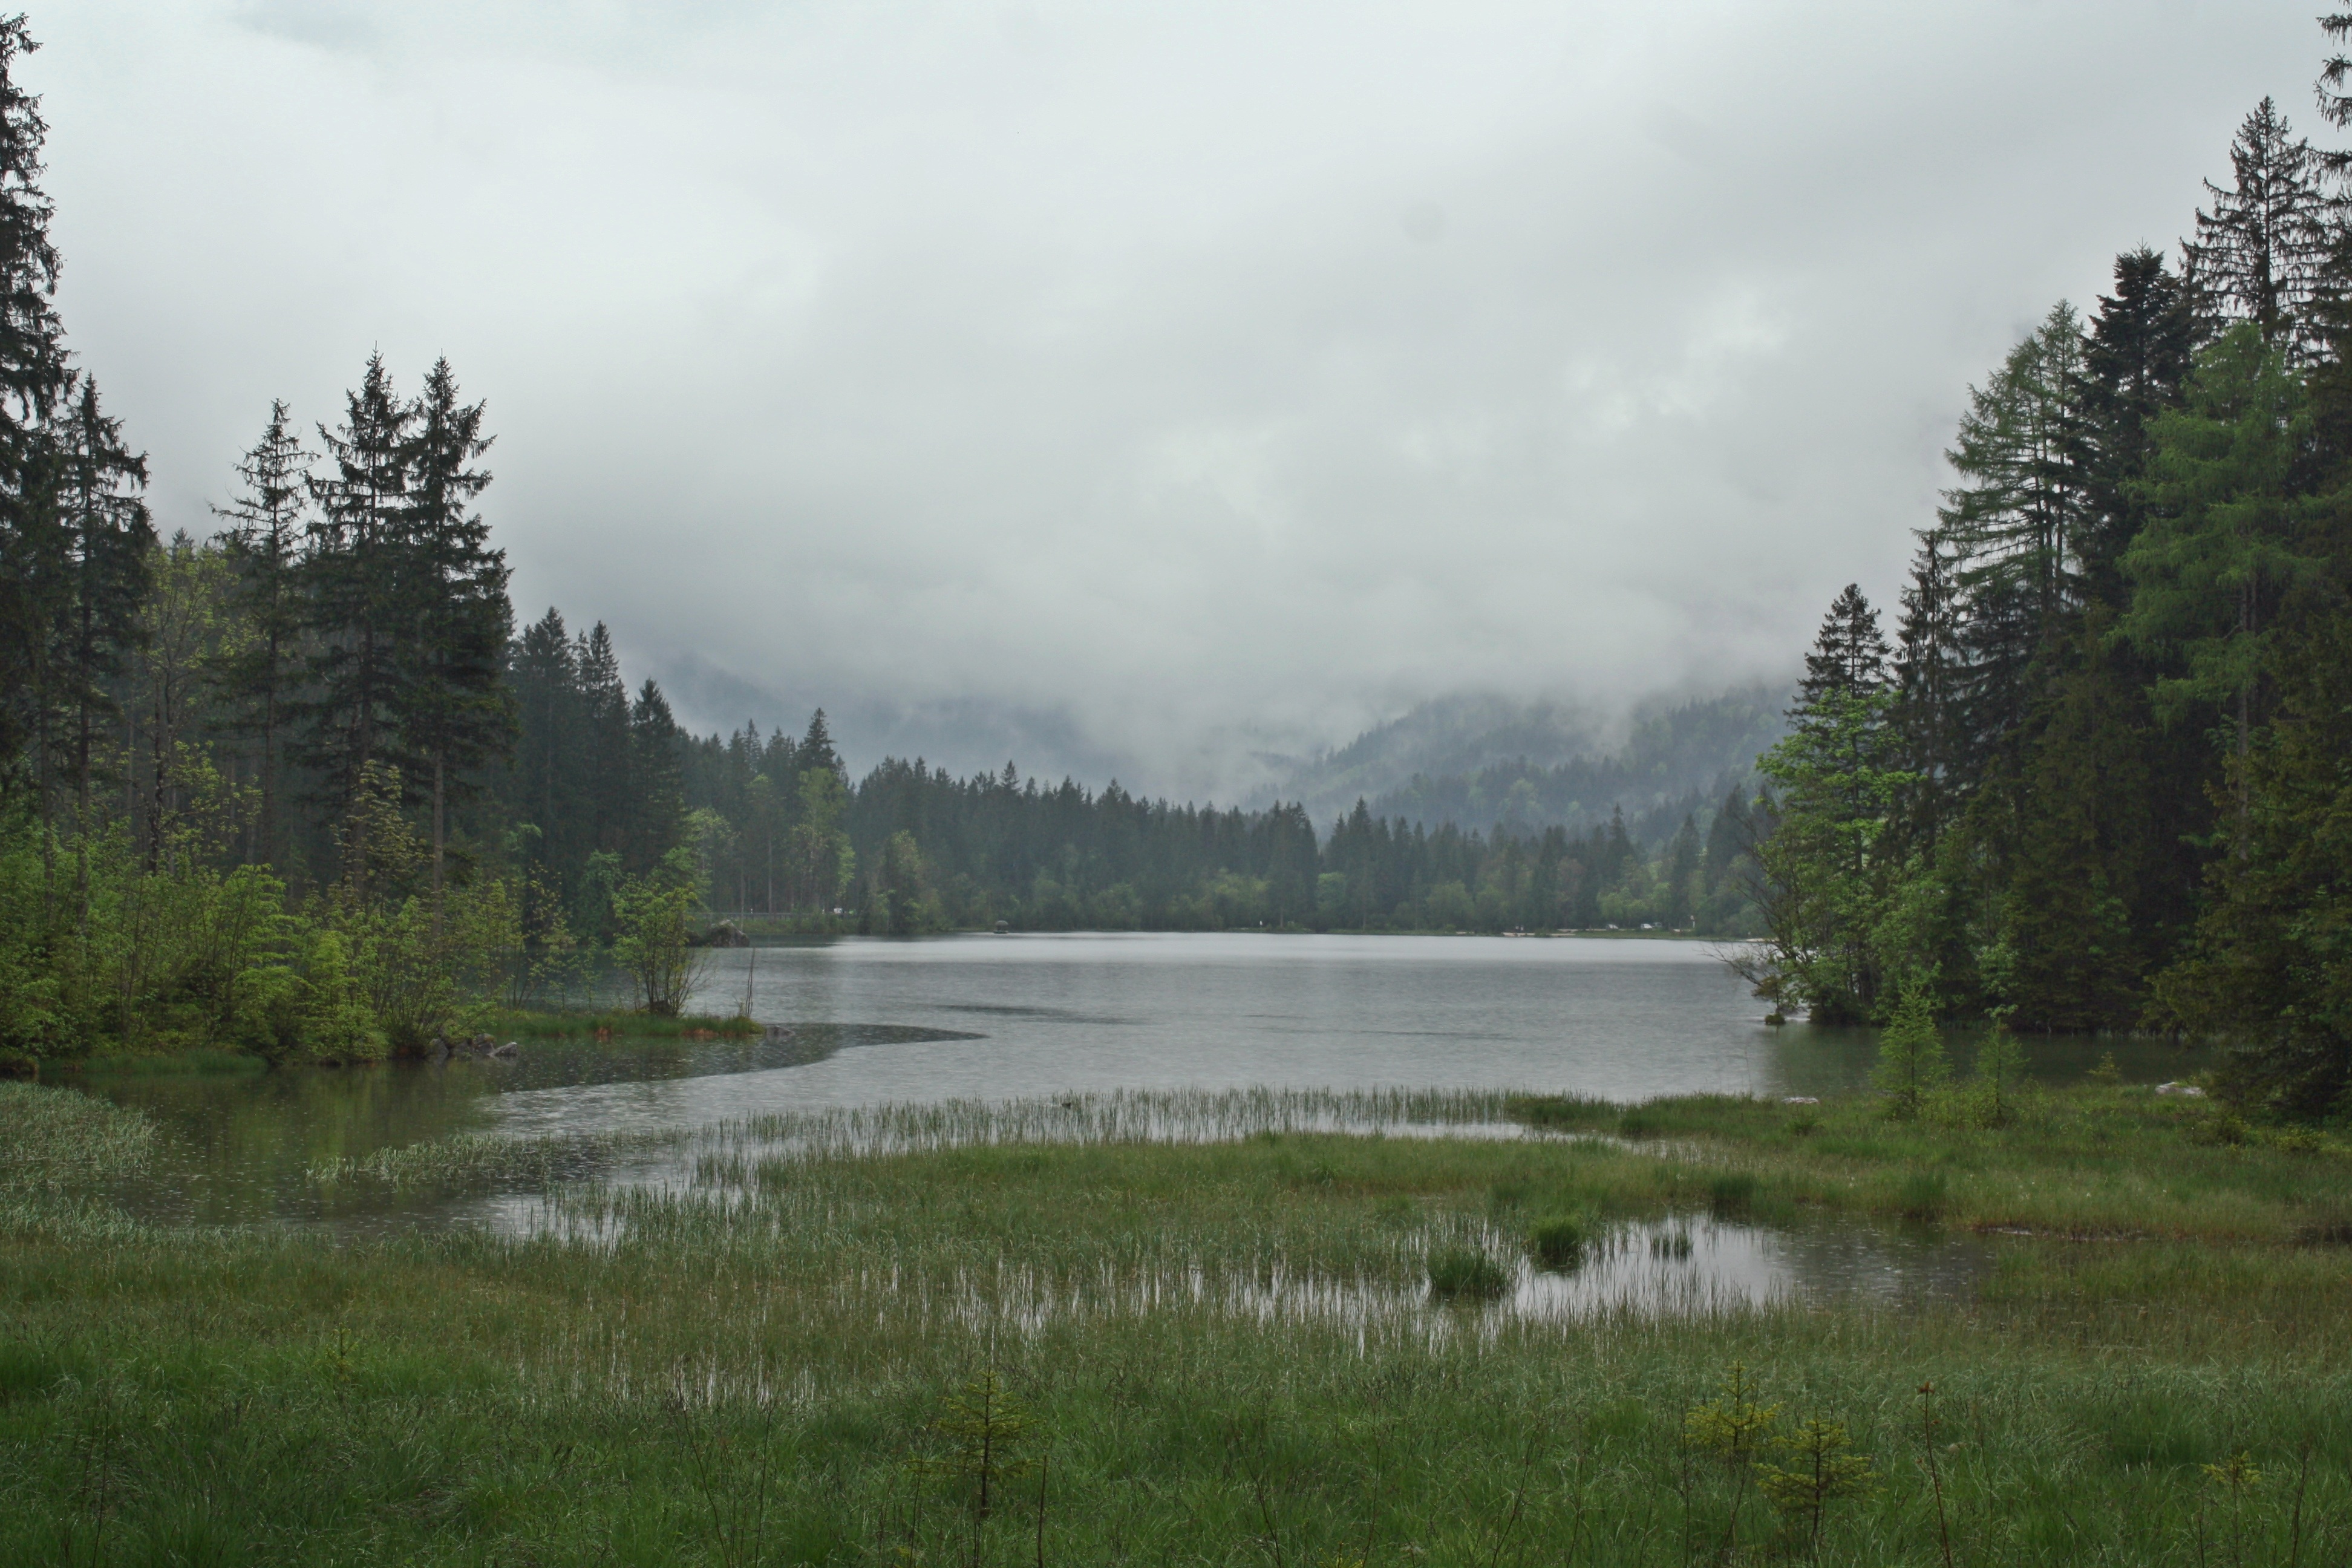
tree, nature, forest, marsh, swamp, wilderness, mountain, fog, mist, meadow, lake, river, mystical, moss, reed, pond, reflection, reservoir, gothic, body of water, moor, trekking, loneliness, wetland, bergsee, gloomy, magic, habitat, mood, loch, ecosystem, melancholy, haunting, melancholic, ghostly, depressed, trist, lost places, trueb, nebelschleier, natural environment, atmospheric phenomenon, bayou, tristesse, edgar allan poe, tolkien, bad weather photography, alpine hiking, hp lovecraft